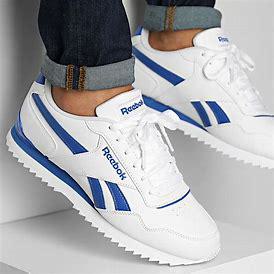
Brand: Reebok
Model: Royal Glide Ripple